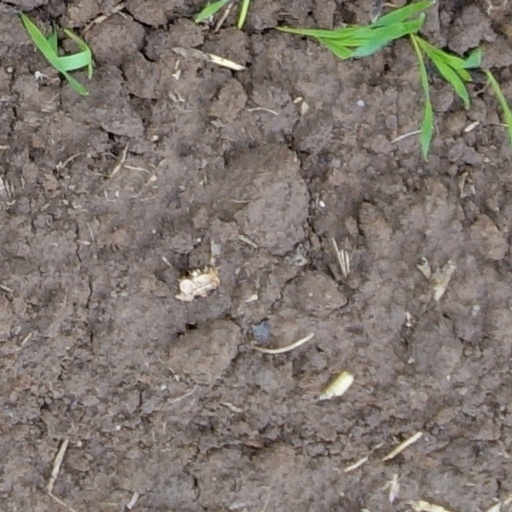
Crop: wheat